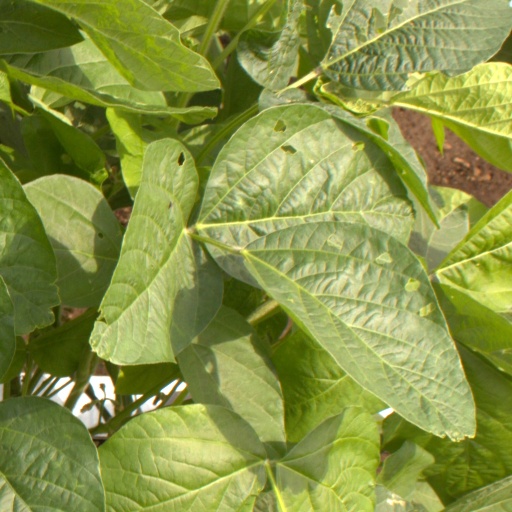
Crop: soybean